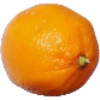
Label: lemon_meyer